Siege of Vredelant

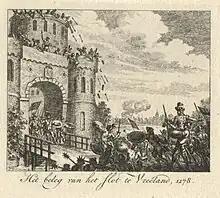
18th-century image by Simon Fokke depicting the siege of Vredelant

The siege of Vredelant (Dutch: "Beleg van Vredelant") took place from late 1279 to 1280 and was fought between Floris V of Holland and Bishop-Elect John I of Nassau on one side and the rebellious Van Amstel family on the other side. The castle of Vredelant was taken within weeks when Gijsbrecht IV van Amstel was captured by the count's soldiers.